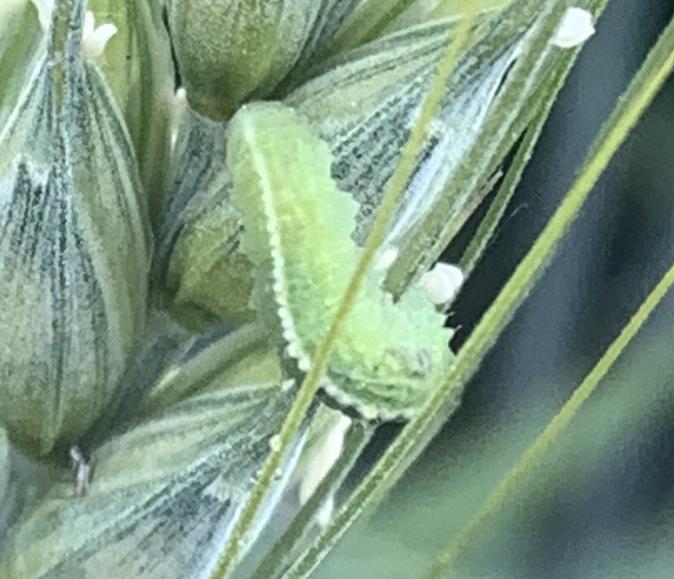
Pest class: predators